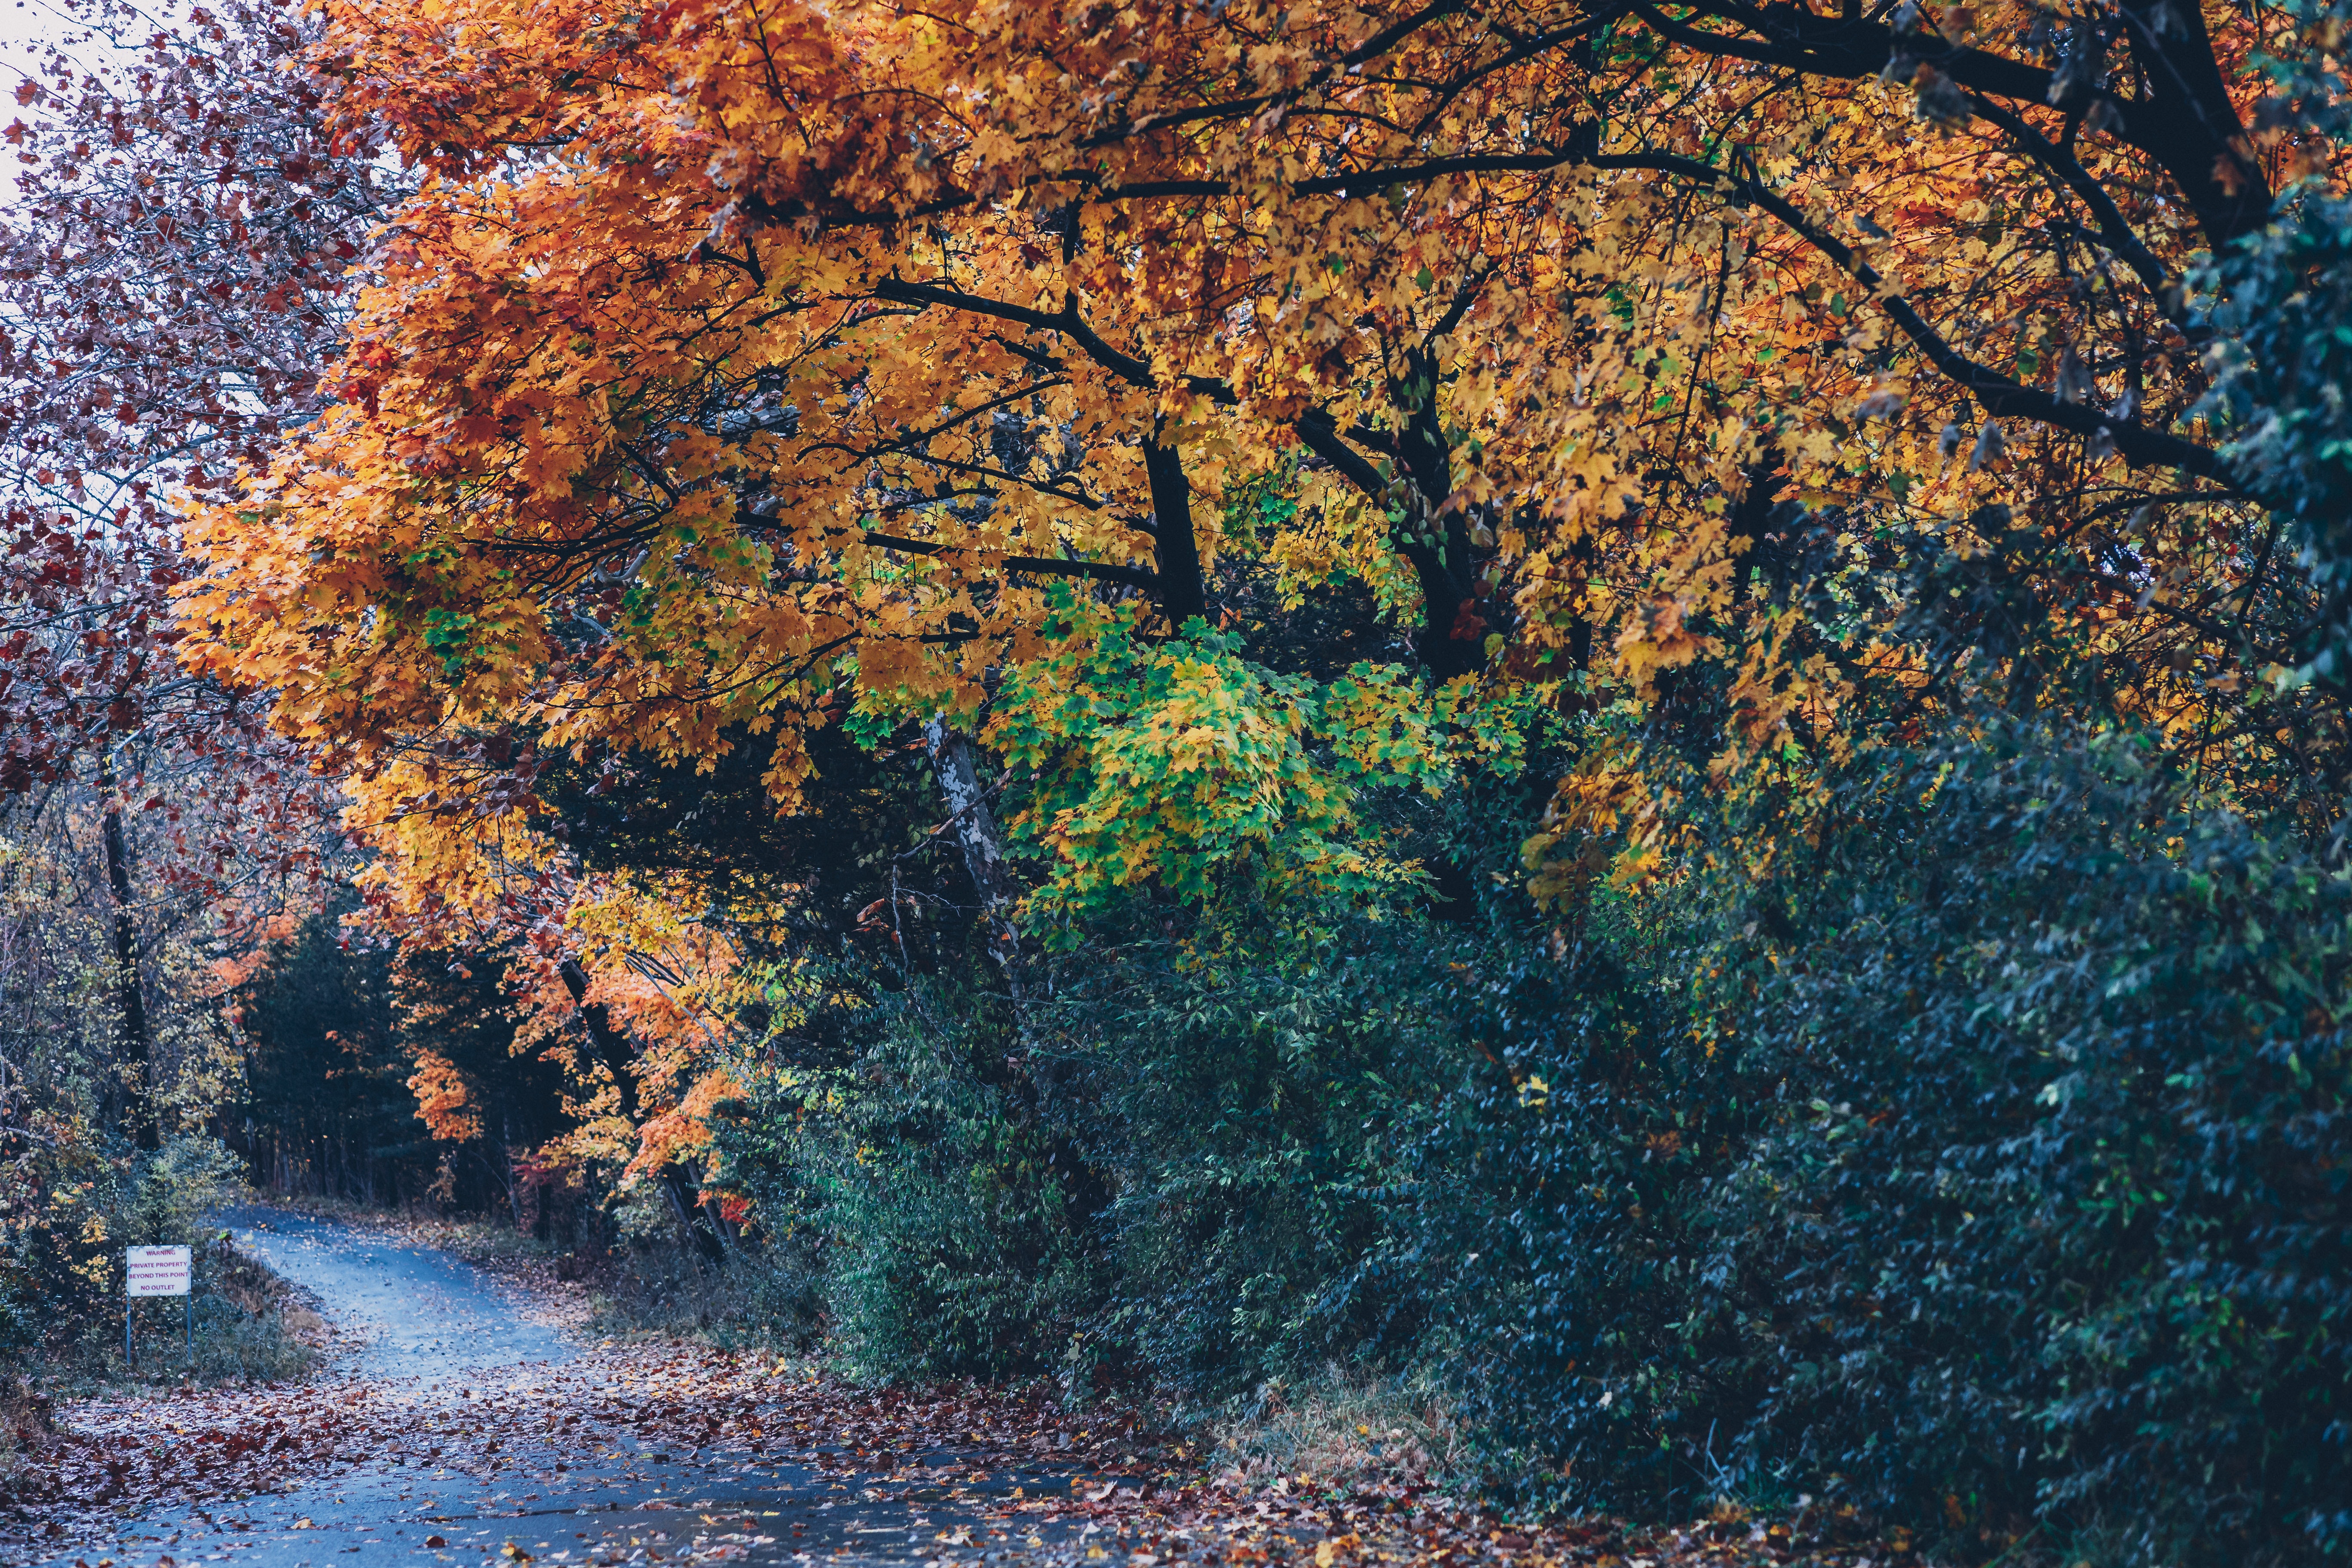
tree, natural landscape, leaf, nature, sky, autumn, reflection, water, deciduous, natural environment, woody plant, biome, atmospheric phenomenon, wilderness, temperate broadleaf and mixed forest, plant, branch, forest, Northern hardwood forest, woodland, sunlight, state park, landscape, river, watercourse, bank, Tints and shades, old growth forest, road, lake, grove, twig, national park, trunk, plant stem, winter, pond